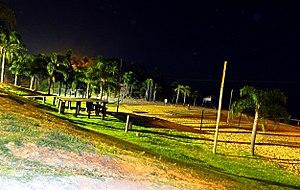
Vue de nuit de la plage située sur la côte de la rivière Parana à Bella Vista, Corrientes (Argentine)